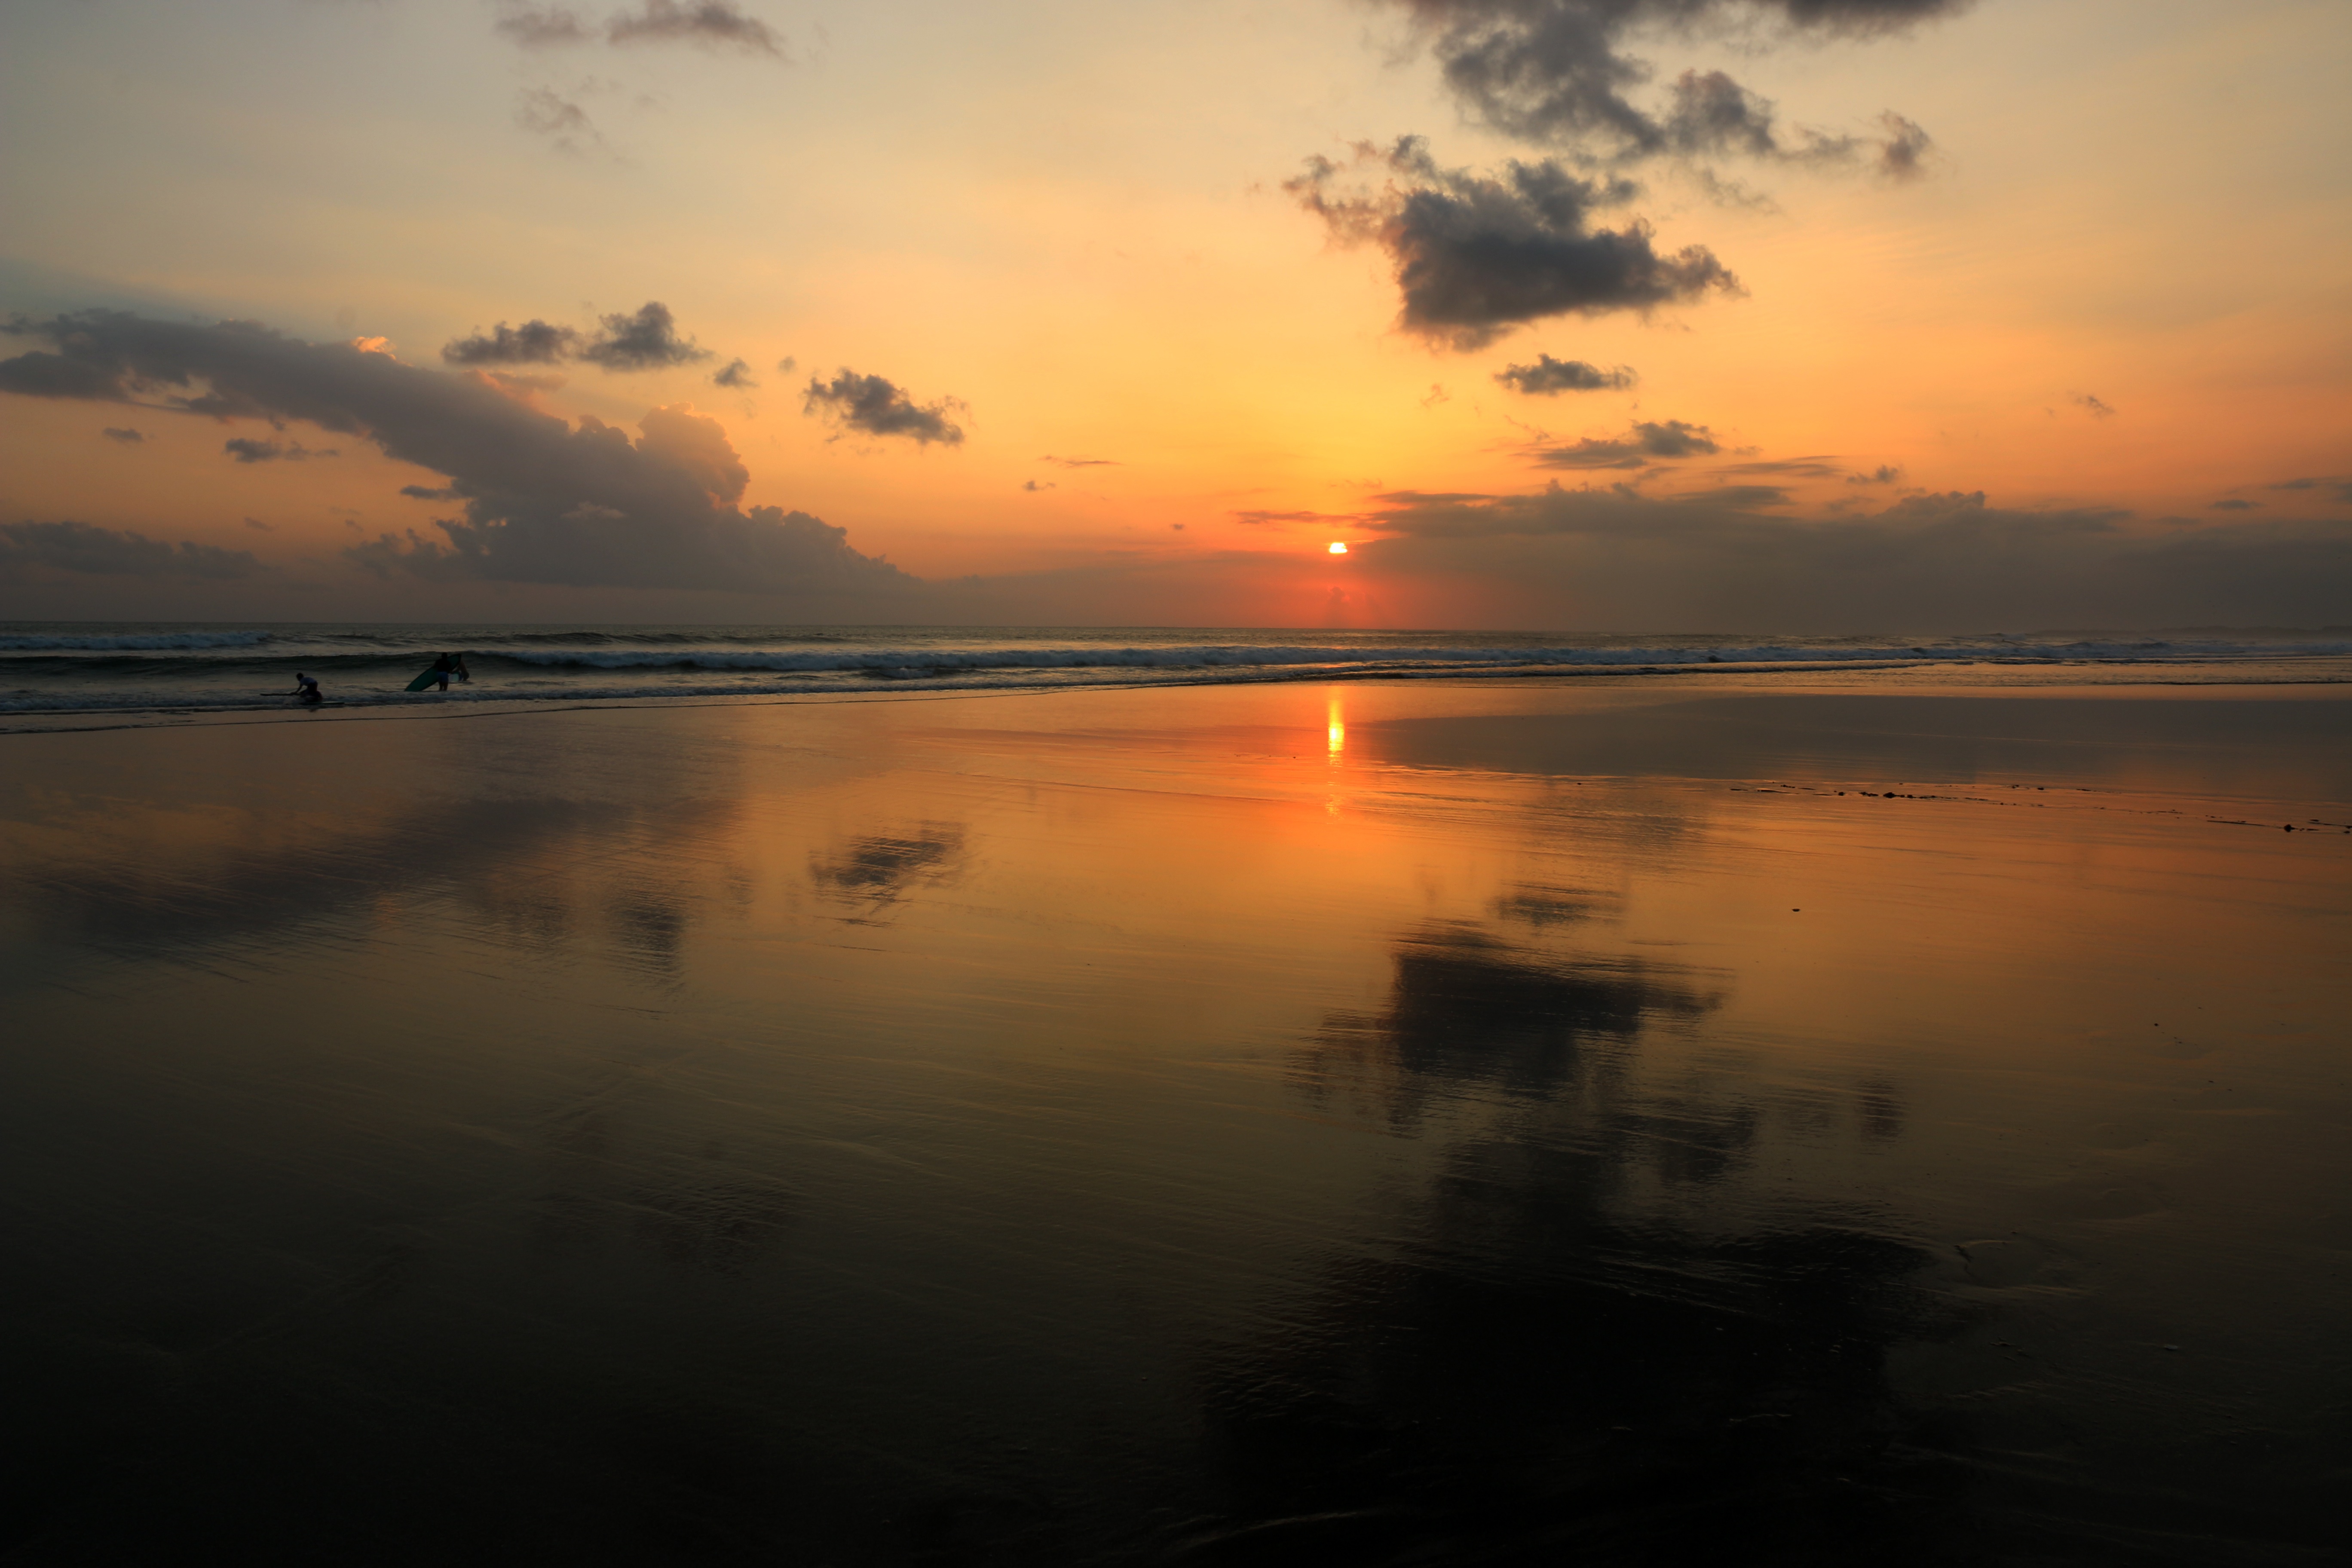
sea, horizon, cloud, sun, sunrise, sunset, sunlight, morning, dawn, atmosphere, dusk, evening, reflection, loch, afterglow, atmospheric phenomenon